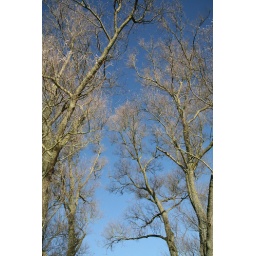
Attractive colours in the trees against the clear blue sky